Augustus John

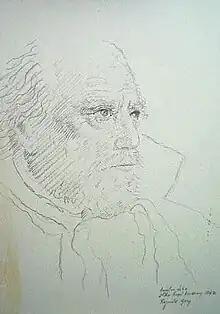
Augustus John by Reginald Gray, at Royal Academy London in 1960 (collection Mr. Derry O'Sullivan. Paris)

In later life, John wrote two volumes of autobiography, "Chiaroscuro" (1952) and "Finishing Touches" (1964). In old age, although John had ceased to be a moving force in British art, he was still greatly revered, as was demonstrated by the huge show of his work mounted by the Royal Academy in 1954. He continued to work up until his death in Fordingbridge, Hampshire in 1961, his last work being a studio mural in three parts, the left hand of which showed a Falstaffian figure of a French peasant in a yellow waistcoat playing a hurdy-gurdy while coming down a village street. It was Augustus John's final wave goodbye.